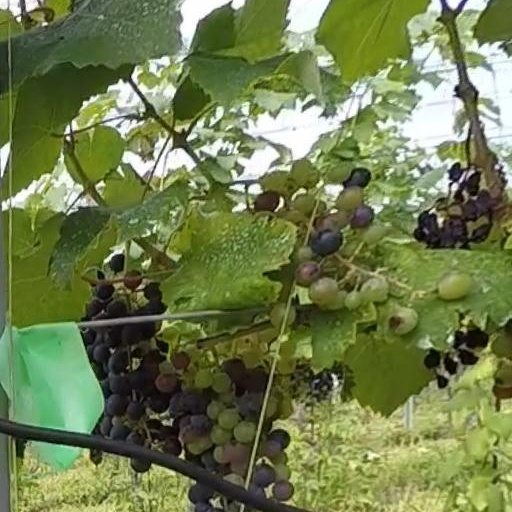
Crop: grape